Ramon Corts i Blay

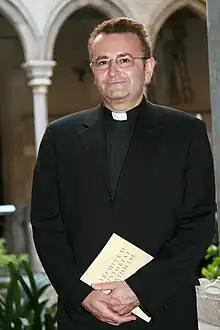
Ramon Corts i Blay

Ramon Corts i Blay (6 August 1951, Mataró) is a historian priest educated at Theological Seminary of Barcelona. He was ordained in 1979 and currently belongs to the Roman Catholic Archdiocese of Barcelona.